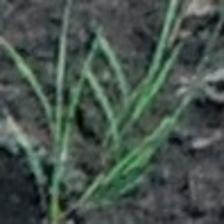
Label: clustered